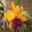
Label: orchid